Carlotta Ferlito

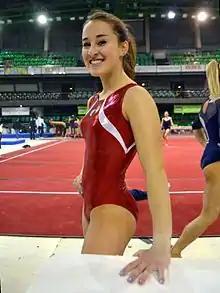
Ferlito in 2013

From 2011 to 2013, Ferlito was a star of the reality television series "Gymnasts: Parallel Lives" on MTV Italy, which follows the lives of different elite gymnasts who train in Milan.